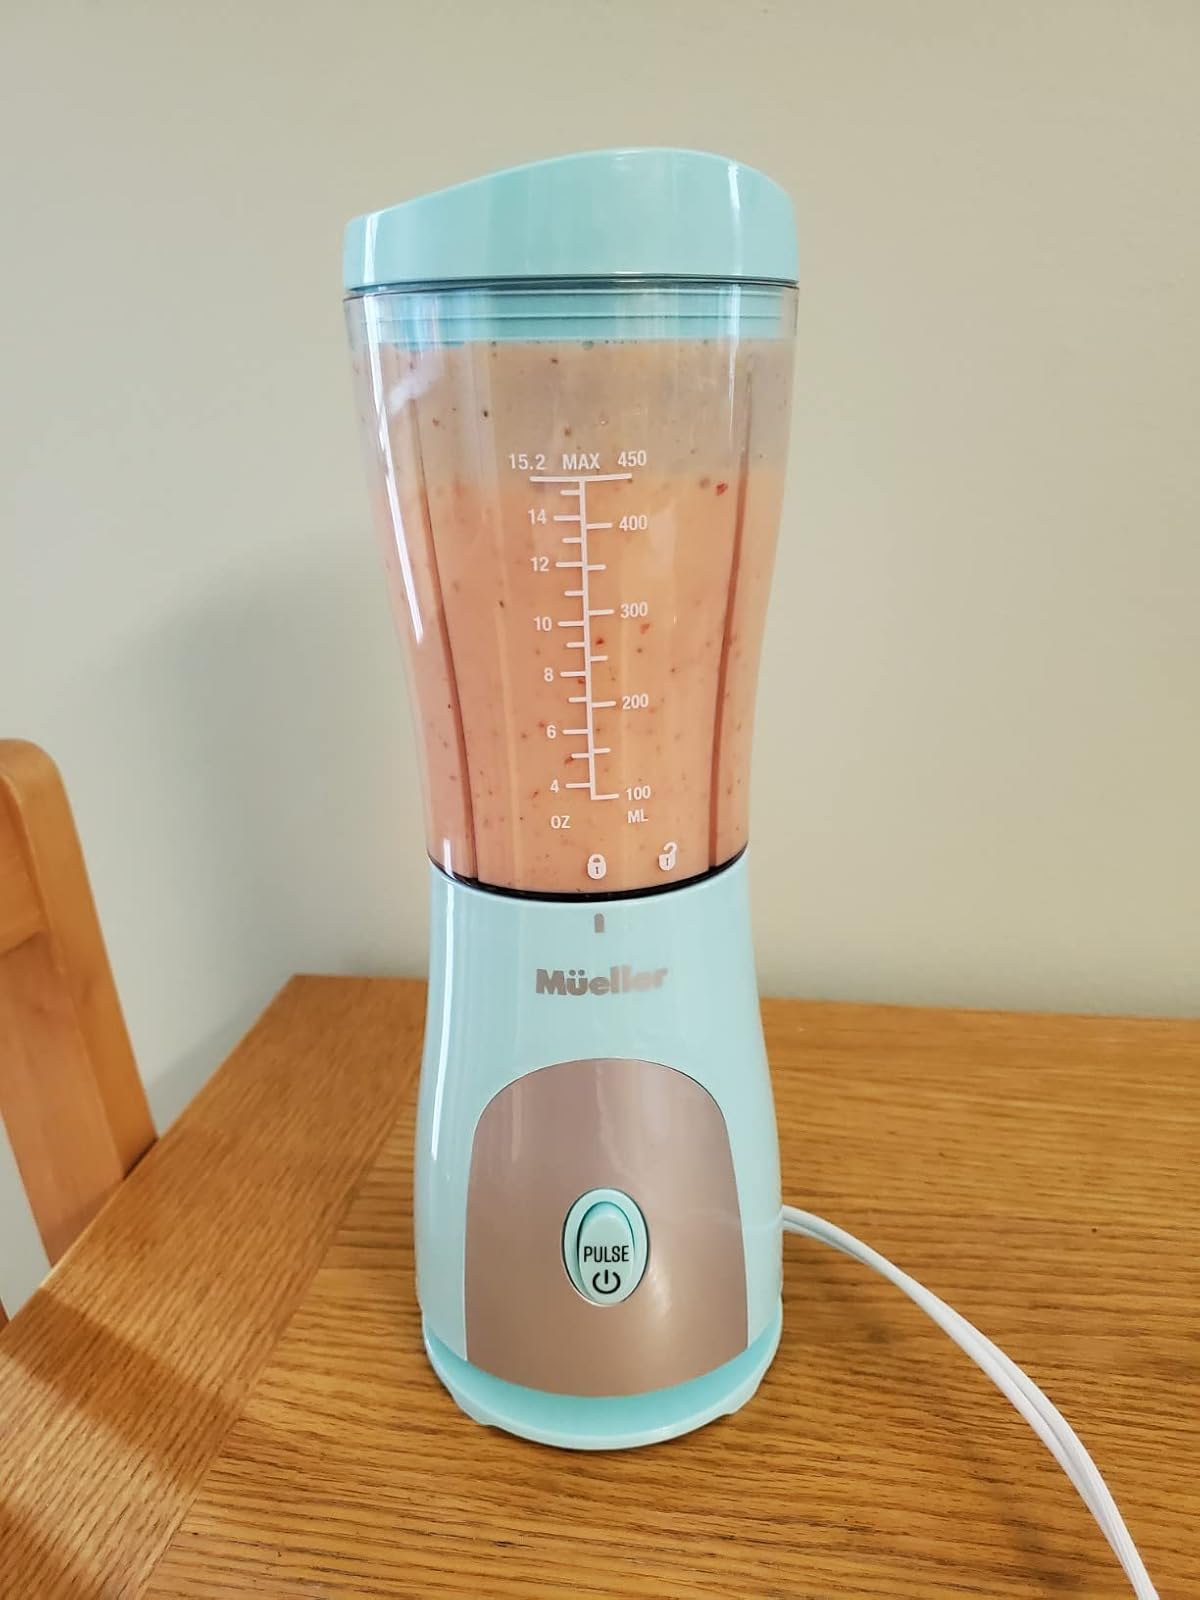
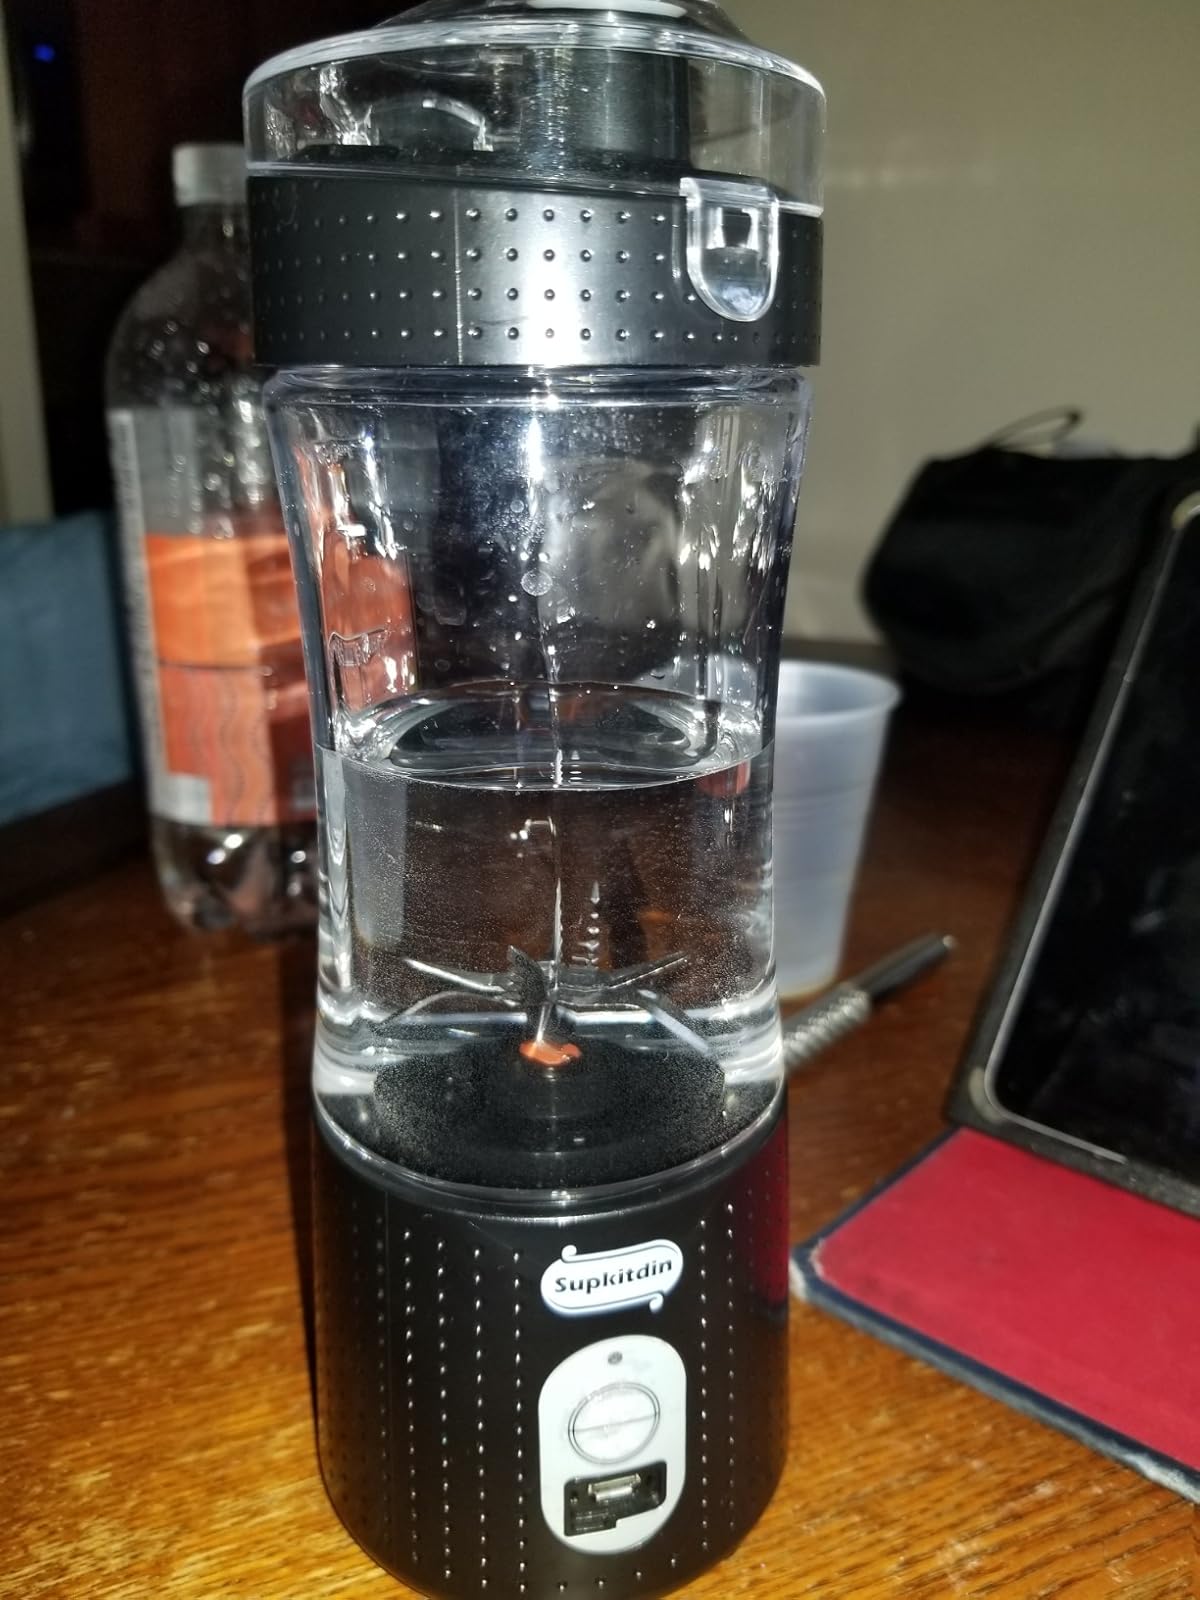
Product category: items_blender
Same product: no